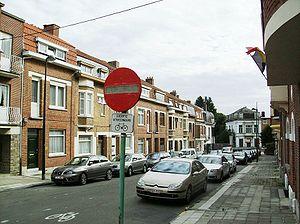
Av Geyskens Auderghem Belgium part 1
L'avenue Isidore Geyskens est une rue bruxelloise de la commune d'Auderghem qui joint la chaussée de Wavre au clos des Mésanges.